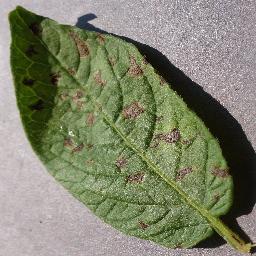
Label: Potato___Early_blight